St. Jo Frontier Casino

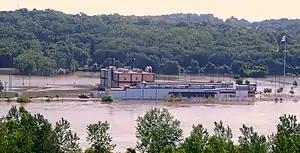
The casino on July 19, 2011 during the 2011 Missouri River floods which temporarily closed the casino.

The casino is the second smallest in Missouri and was one of original four casinos that opened after Missouri legalized riverboat gambling in 1993. It is in its second structure since William M. Grace opened it on June 24, 1994.